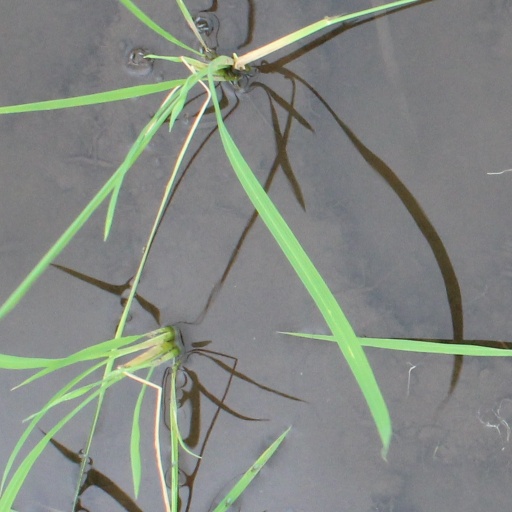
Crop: rice